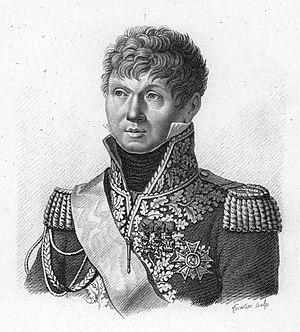
Pierre Belon Lapisse, né le 25 novembre 1762 à Lyon et mort le 30 juillet 1809 à Santa Olalla en Espagne, des suites de ses blessures reçues à la bataille de Talavera, est un général français de la Révolution et de l’Empire. Il s'enrôle à 16 ans dans l'armée française sous le règne de Louis XVI et participe à la guerre d'indépendance américaine. Officier au moment où éclate la Révolution française, son beau comportement à l'armée d'Italie lui vaut le grade de général de brigade en 1799. Il s'illustre au sein du VIIᵉ corps d'armée à Dornbirn, Iéna, Czarnowo, Golymin et Eylau. Promu à la tête d'une division du Iᵉʳ corps de Victor, il se signale encore à la bataille de Friedland le 14 juin 1807.
La révolution de Mai est une série d'événements s’échelonnant sur une semaine, qui eurent lieu du 18 au 25 mai 1810 à Buenos Aires. Cette ville était alors la capitale de la vice-royauté du Río de la Plata, colonie faisant partie de l’Empire espagnol et comprenant le territoire des actuels États d’Argentine, de Bolivie, du Paraguay et de l’Uruguay. Lesdits événements, qui sont commémorés en Argentine sous le nom de Semaine de Mai, conduisirent à l’éviction du dernier vice-roi Baltasar Hidalgo de Cisneros et à l’établissement, le 25 mai, d’un gouvernement local, appelé Première Junte.
Jean Joseph Magdeleine Pijon, général de brigade de la Révolution française, blessé à mort à la bataille de Magnano.
La bataille d'Uclès se déroula le 13 janvier 1809 à Uclès, en Espagne, dans le cadre de la guerre d'indépendance espagnole. Elle opposa le Iᵉʳ corps d'armée français commandé par le maréchal Claude-Victor Perrin aux forces du général espagnol Francisco Javier Venegas. Les Français triomphèrent facilement de leurs adversaires moins nombreux et capturèrent près de la moitié de l'infanterie espagnole.